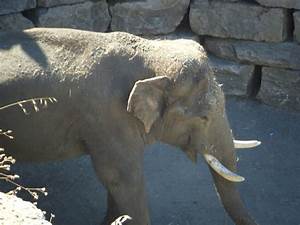
Label: elephant